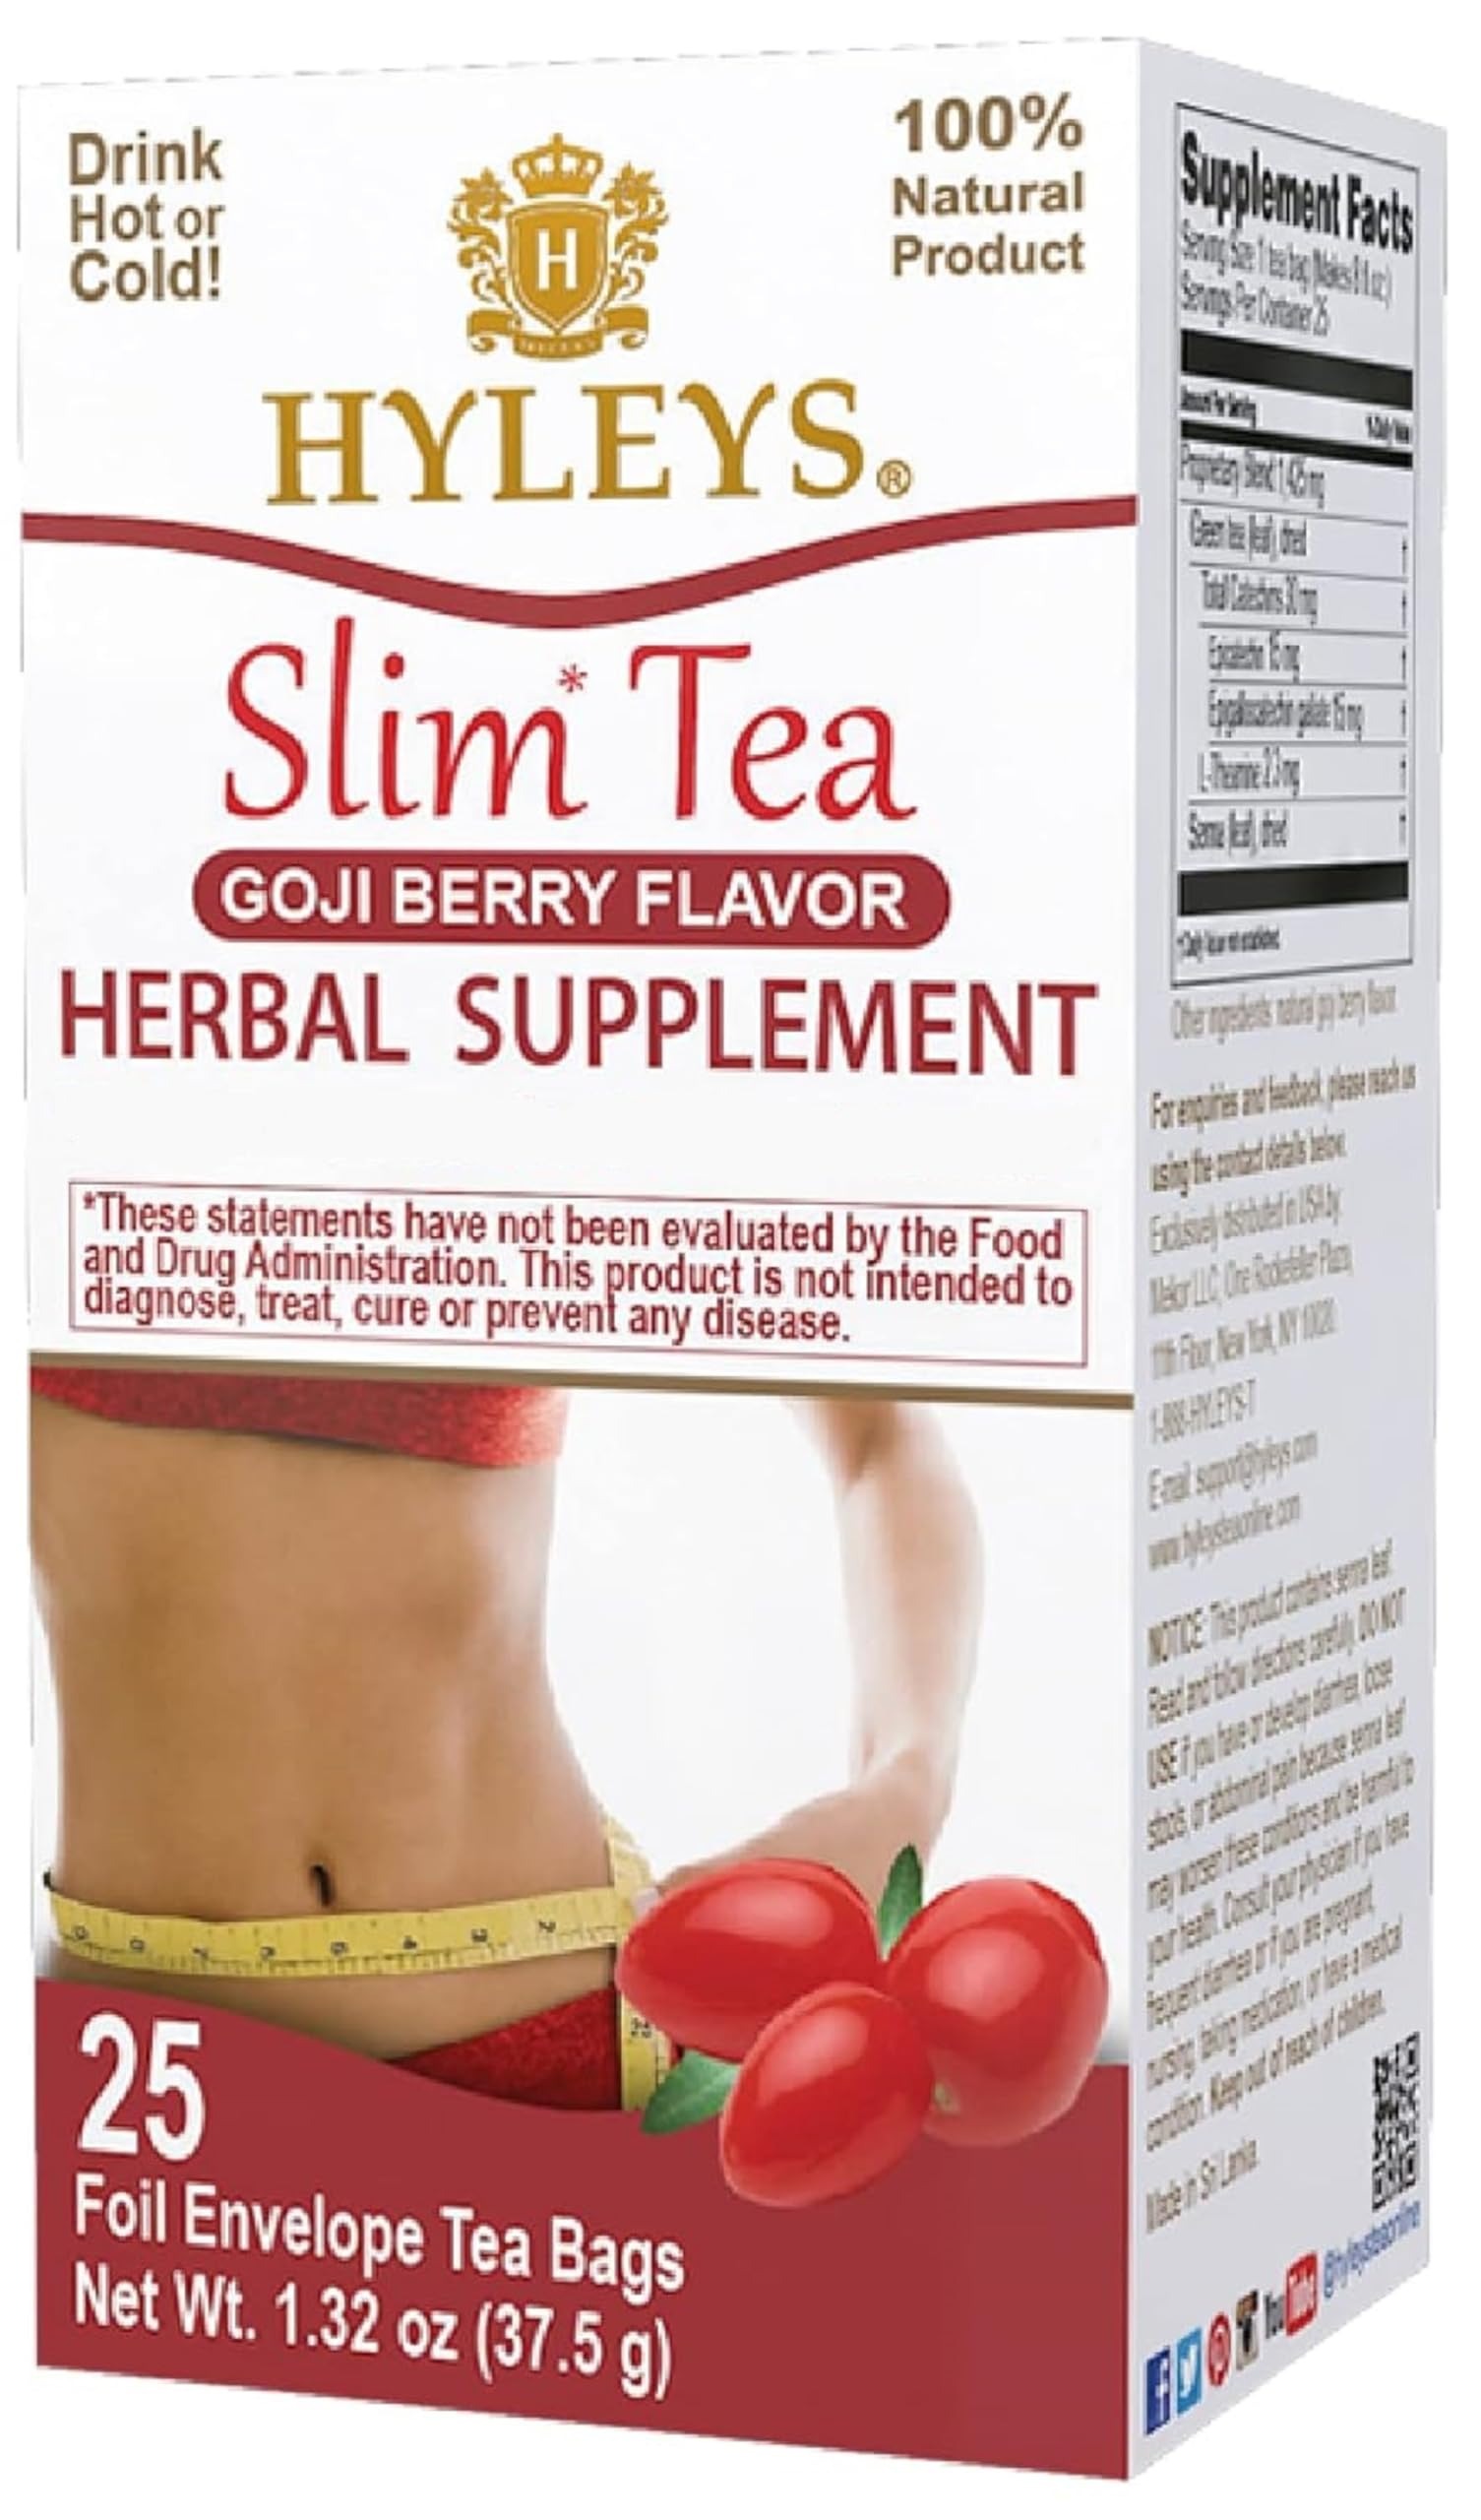
Item Name: Hyleys Slim Tea Goji Berry Flavor - Weight Loss Herbal Supplement Cleanse and Detox - 25 Tea Bags (12 Pack)
Bullet Point 1: Helps promote weight loss with natural ingredients – This specially formulated tea blend supports healthy weight loss by using natural plant extract, including green tea and senna, to help you achieve a skinny, healthier body over time.
Bullet Point 2: 1-Step ultra-slimming program – Simple and effective – Enjoy the convenience of our 1-step program. Just drink one cup of Hyleys Slim Tea before bed to support your meal digestion and detox while you sleep.
Bullet Point 3: Contains three simple, all-natural ingredients – Hyleys Slim Tea combines the power of green tea, senna leaves and natural flavors to create an ultra-effective herbal cleanse that’s gentle on your system yet powerful for weight management.
Bullet Point 4: Boosts metabolism, improves digestion, and reduces bloating – Our tea helps improve digestion and naturally reduces bloating, thanks to its powerful blend of natural ingredients, helping your body bloom and thrive with a boosted metabolism.
Bullet Point 5: 25 individually wrapped foil teabags to preserve taste and freshness – Each box includes 25 foil-sealed teabags to maintain the highest quality, ensuring a fresh, delicious taste with every cup, so you can enjoy your skinny journey with every brew.
Value: 300.0
Unit: Count

Price: 7.69